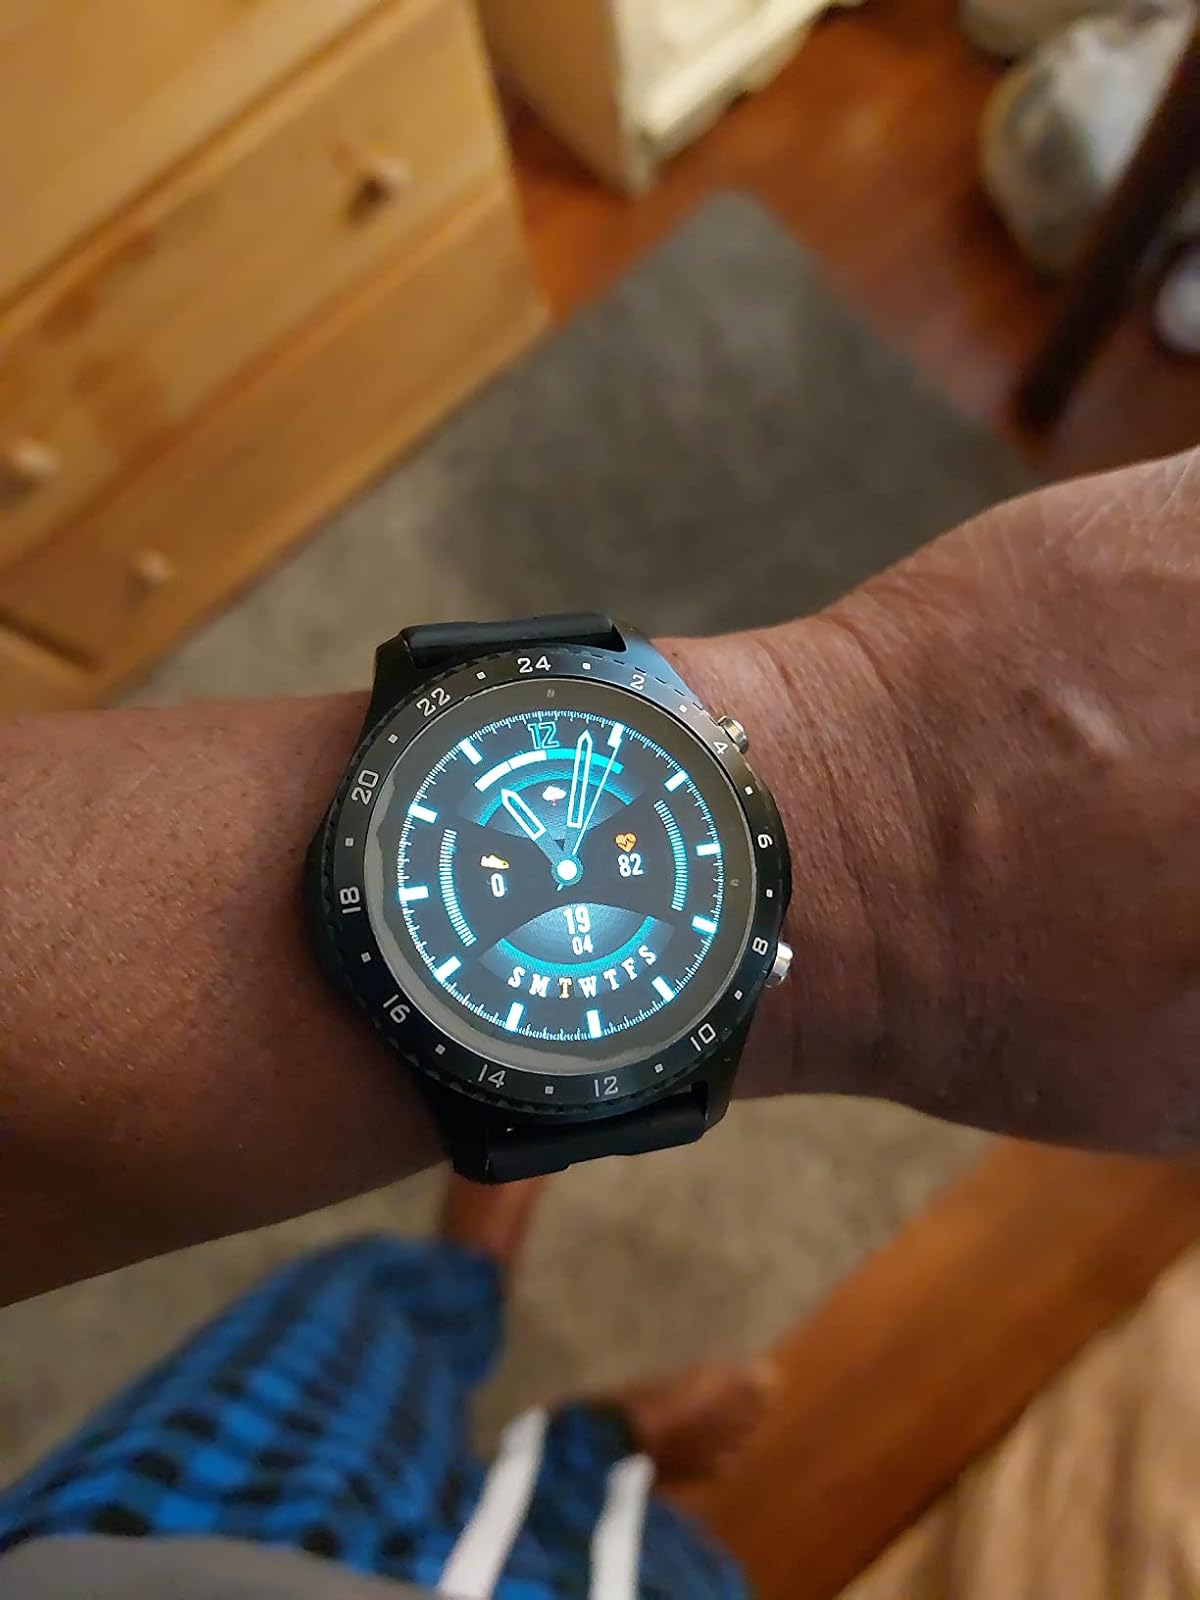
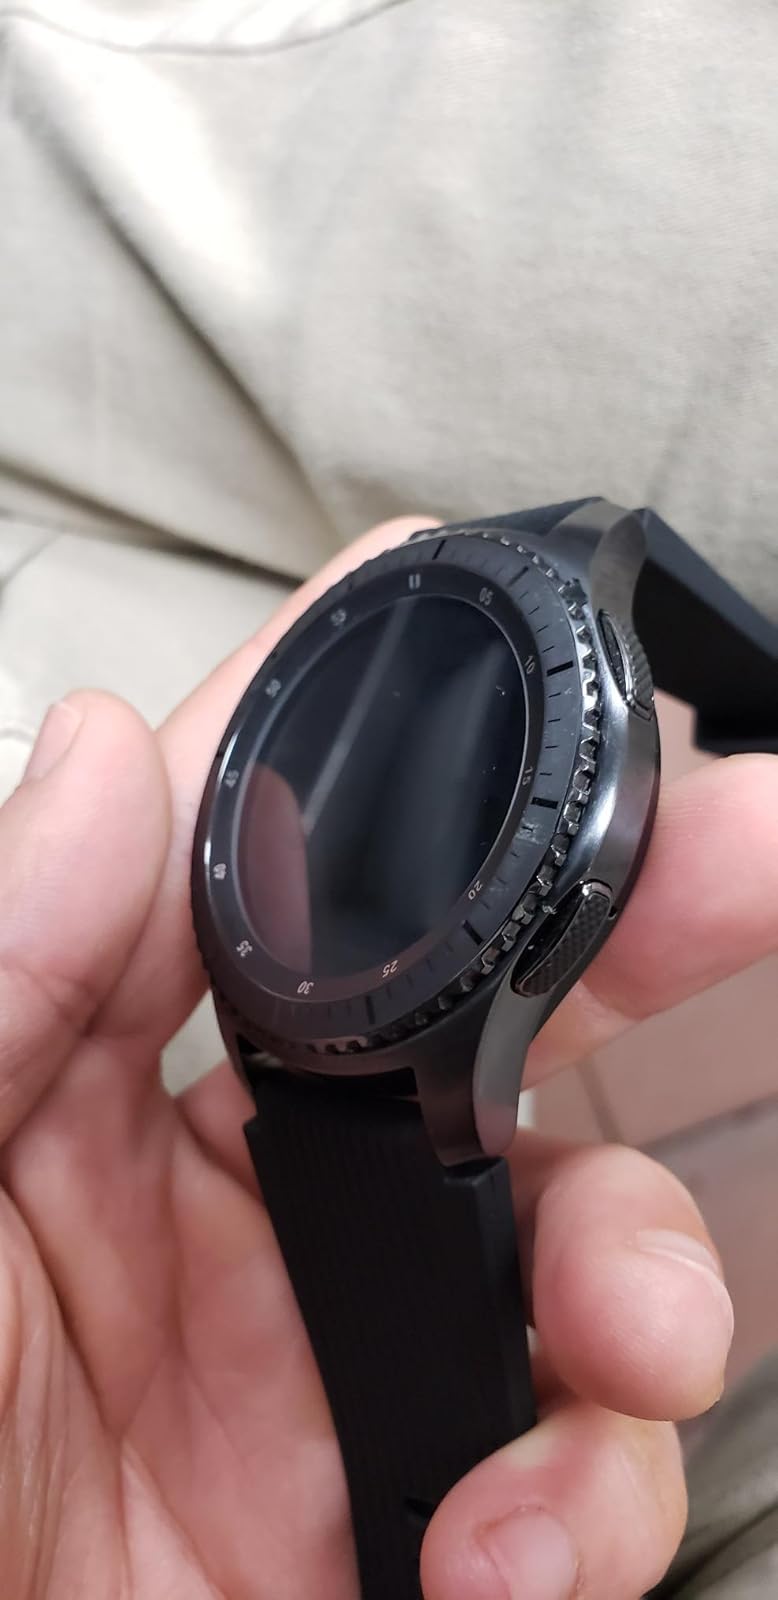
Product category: smartwatch
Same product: no